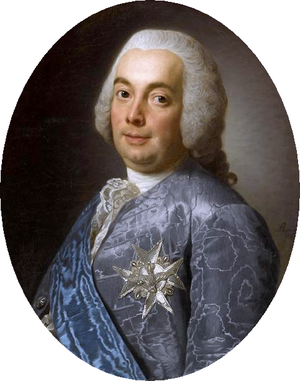
Le Grand Dérangement constitue une période de l'histoire de l'Acadie s'échelonnant, selon les historiens, de 1749 ou 1750 aux années 1780 ou même 1820. La déportation des Acadiens, souvent considérée comme synonyme, ne couvre qu'une partie de cette période, soit de 1755 à 1763.